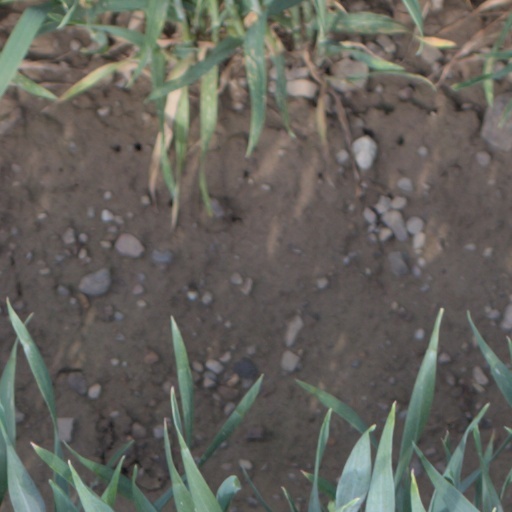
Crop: wheat